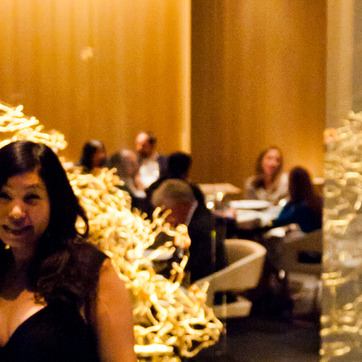
Material: hair